Subotica

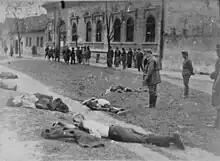
Massacred bodies of Serbian and Jewish civilians killed by Hungarian troops during the World War II

During the 1848–49 Revolution, the proclaimed borders of autonomous Serbian Vojvodina included Subotica, but Serb troops could not establish control in the region. On 5 March 1849, at the locality named Kaponja (between Tavankut and Bajmok), there was a battle between the Serb and Hungarian armies, which was won by the Hungarians.